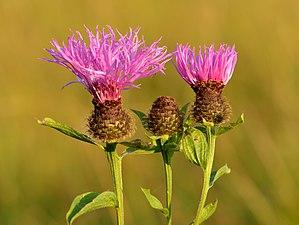
Cette liste de Tracheophyta de Bosnie-Herzégovine, ainsi que d’espèces introduites est un aperçu incomplet d’espèces de mousses, de fougères, de gymnospermes et d’angiospermes citées dans la littérature disponible en langues bosniaque, croate, serbe et serbo-croate. Cet aperçu n’inclue pas des espèces cultivées ni celles occasionnellement introduites.
Centaurea phrygia est une espèce de plantes appartenant à la famille des astéracés